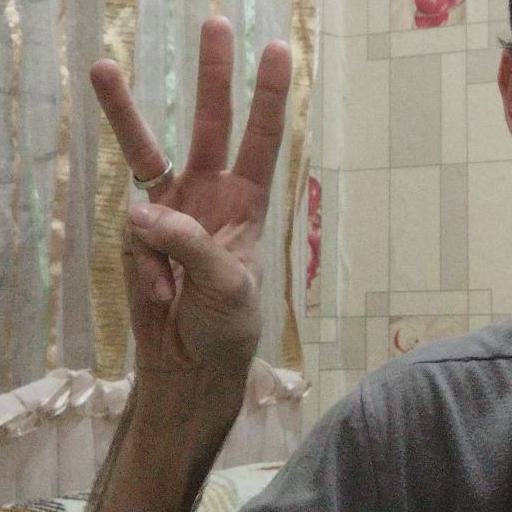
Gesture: three